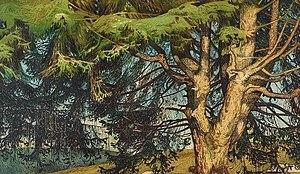
Walter Conz est un peintre allemand.